Jūhan Shuttai!

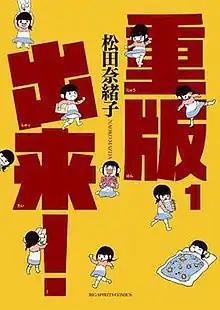
First volume cover

is a Japanese slice of life manga series written and illustrated by . It was serialized in Shogakukan's "seinen" manga magazine "Monthly Big Comic Spirits" from September 2012 to June 2023, with its chapters collected in 19 volumes as of December 2022.